1956 Canada Cup

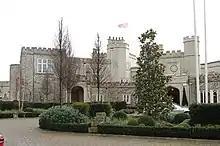
Wentworth Club

The 1956 Canada Cup took place 24–26 June on the West Course at the Wentworth Club in Virginia Water, Surrey, England. It was the fourth Canada Cup event, which became the World Cup in 1967. The tournament was a 72-hole stroke play team event with 29 teams. The Scandinavian team that had competed in 1954 and 1955 was replaced by teams from Denmark and Sweden, while there were new teams from Chinese Taipei, Portugal and South Korea. Each team consisted of two players from a country. The combined score of each team determined the team results. 18 holes were played on the first two days with 36 holes played on the final day. Because of the time taken to play each round, a cut was introduced after the second day, with only the leading 20 teams competing on the final day. An 18-hole consolation event was held for the remaining 9 teams. There was provision for an individual in one of these 9 teams to complete the 72 holes if they were well-placed after the second day.